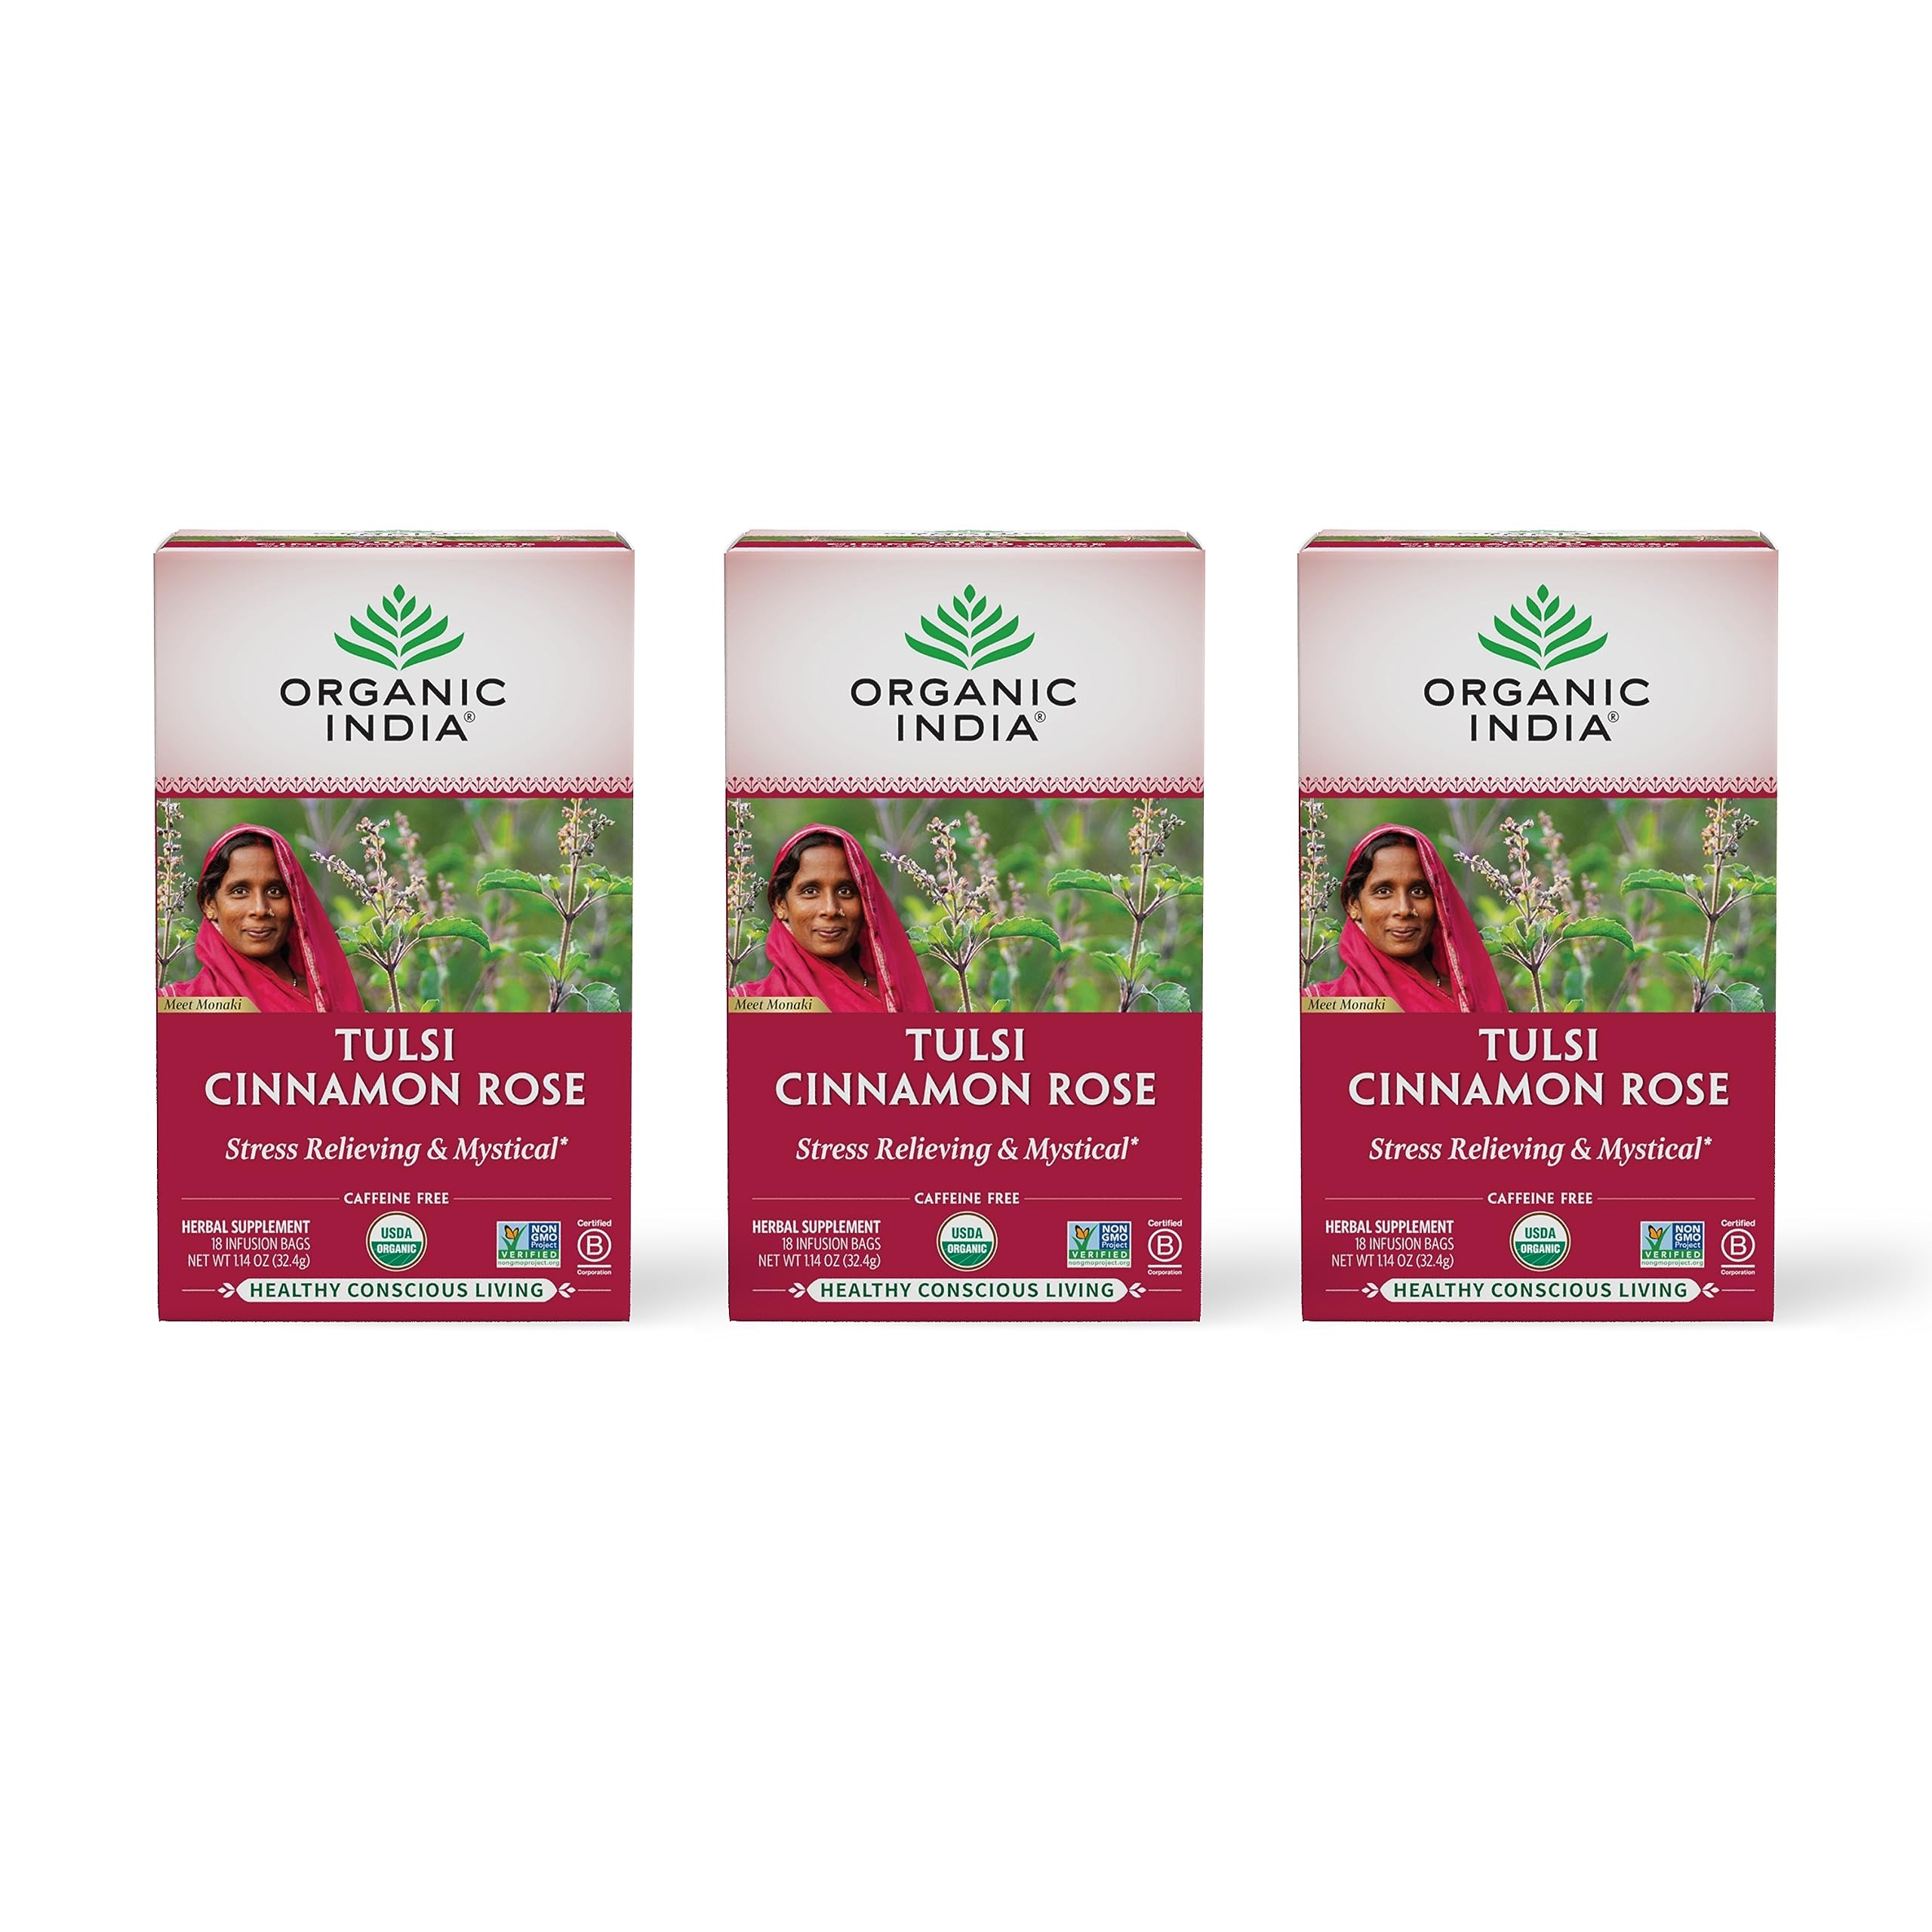
Item Name: ORGANIC INDIA Tulsi Cinnamon Rose Tea Bags - Tulsi Rose Tea Bags, Cinnamon Tea Bags w/Holy Basil, Chamomile, Caffeine Free - 18 Infusion Bags, 3 Pack
Bullet Point 1: FLORAL SPICE BLEND. Soft rose petals and subtly sweet Ceylon cinnamon meet in this warming floral spice symphony, a romantic infusion to enjoy any time
Bullet Point 2: STRESS-RELIEVING ADAPTOGEN: Experience relief from stress and promote inner peace with Tulsi (also known as Holy Basil), revered for its millennia-long history of stress-relieving properties
Bullet Point 3: QUALITY HERBS & SPICES: Handpicked whole Rose blossoms and Tulsi leaves masterfully crafted with high grade, whole quill Ceylon Cinnamon (also known as True Cinnamon) for the highest quality brew
Bullet Point 4: GROWN SUSTAINABLY: Using regenerative agriculture, we grow and harvest our herbs ethically, partnering with small family farmers to restore vibrant health to local communities in India
Bullet Point 5: LEED Platinum Certified: Our Cinnamon Rose Tea is made in India's first food production facility to become LEED Platinum Certified, showing our devotion to the well-being of farmers & the planet
Product Description: <p><strong>ORGANIC INDIA Tulsi Tea:</strong> Robust blends of Tulsi's adaptogenic and antioxidant qualities combined with other spices and herbs offers a boost to the body's natural immune and stress response systems, while stimulating natural detoxification. A delicious treat that will bring many benefits to your day!</p><p><strong>The Power of Tulsi:</strong> Tulsi, also called Holy Basil, is revered throughout India as a sacred herb infused with healing power. Abundant in antioxidants, our USDA-Certified Organic and Non-GMO Project Verified Tulsi Tea tastes fantastic too!</p><p><strong>Immune System Support:</strong> Modern research has classified Tulsi as an adaptogenic herb, which has been shown to support the body's natural immune system while relieving the body's negative reaction to environmental, physical, and emotional stress.</p><p><strong>Commitment to Sustainability:</strong> Organic India is committed to responsible packaging. The tea package carton is made from 100% recycled paperboard, with a minimum of 30% post-consumer content. Our tea bags are made from unbleached, biodegradable fiber.</p><p><strong>Know What You're Getting:</strong> Fair Trade certifications are third-party certifications that set standards for ethical supply chains that compensate suppliers, or growers in the case of Organic India. Organic India offers the world’s first Fair Trade certified organic herbals supplements, certified by Fairtrade America.</p><p><strong>Now's Your Chance:</strong> Tulsi's remarkable life-enhancing qualities, revered both in ancient and modern times, are now here for you to fully enjoy. If your order wasn’t received to your satisfaction, please contact our customer service within 14 days of receipt. We will happily review your order and any reported issues and offer resolution, which could include replacement of the product at no cost to you.</p>
Value: 54.0
Unit: Count

Price: 5.99